Sulzberger Ice Shelf

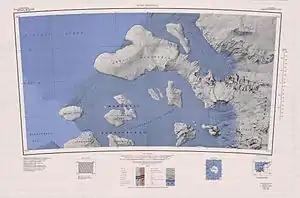
Northern part of ice shelf

The landward side of the Sulzberger Ice Shelf extends southeast from Howard Heights and the mouth of the Stewart Glacier to McKinley Peak.